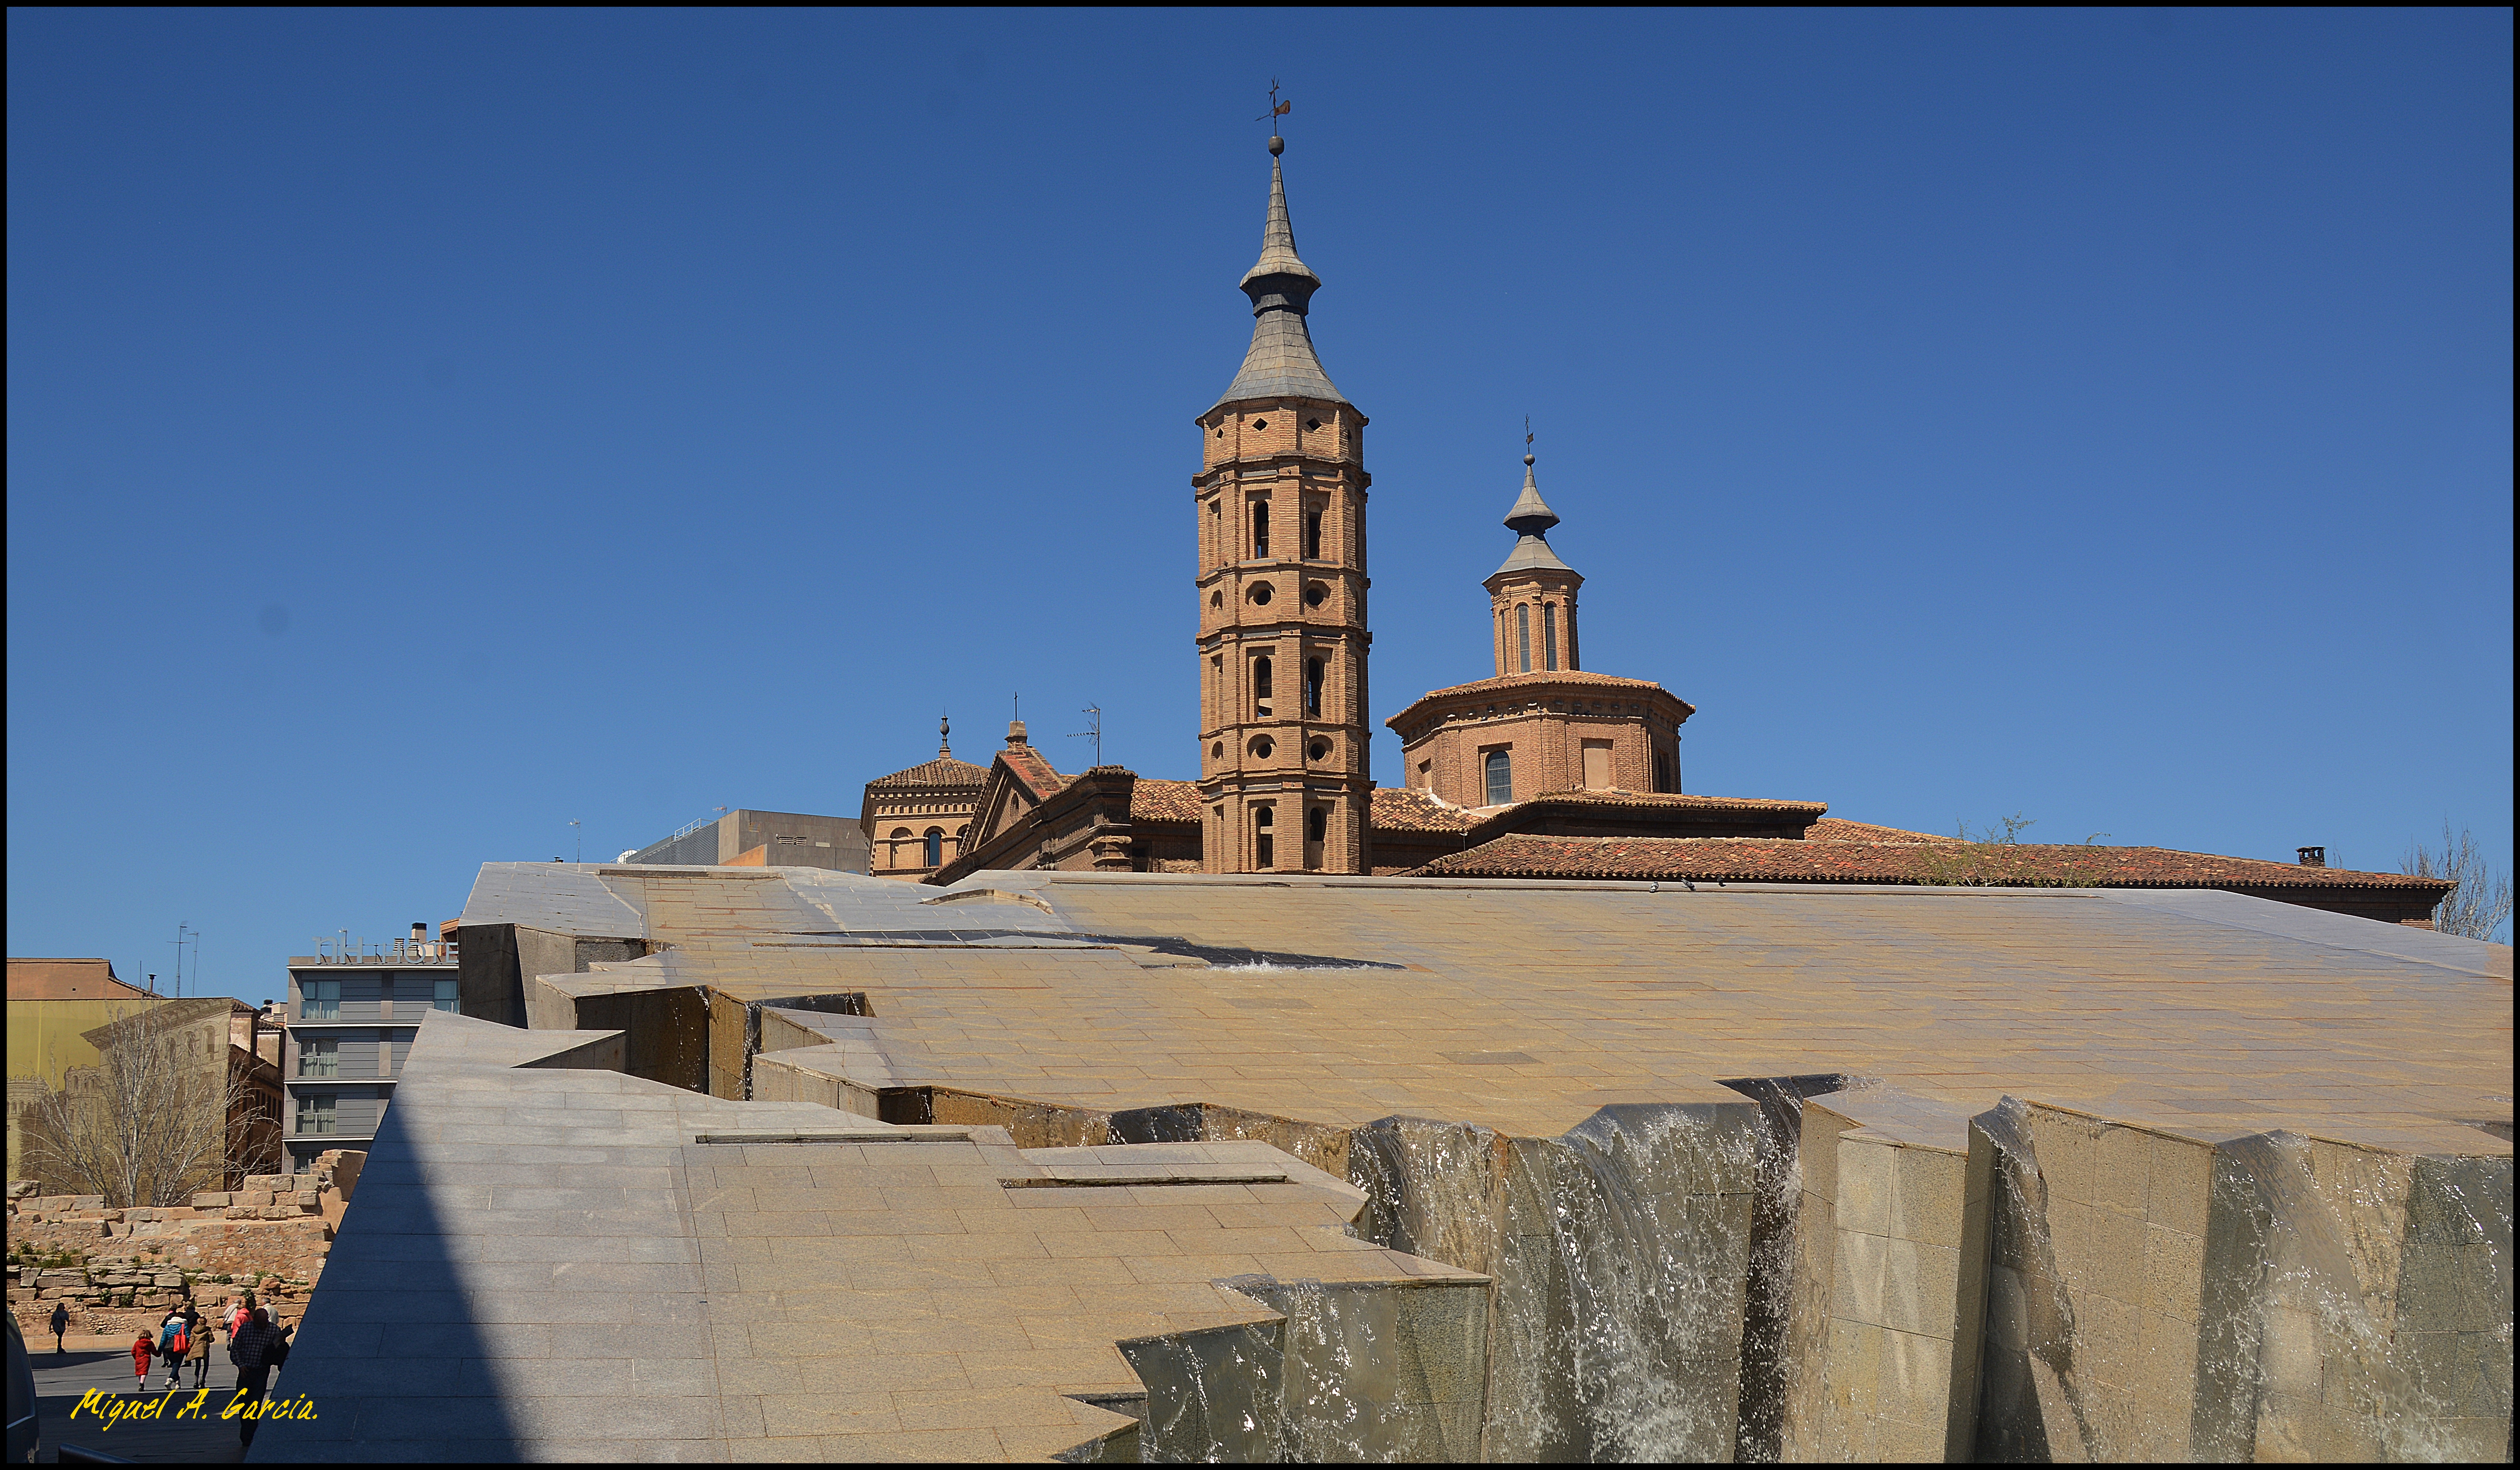
architecture, building, tower, landmark, church, cathedral, place of worship, spire